F.a.n. Frankenstolz Arena

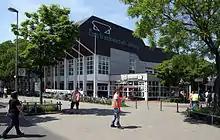
F.a.n. Frankenstolz Arena

F.a.n. Frankenstolz Arena (formerly Unterfrankenhalle) is an indoor sporting arena located in Aschaffenburg, Germany. The capacity of the arena is 5,000 people. It is currently home to the TV Grosswallstadt handball team.